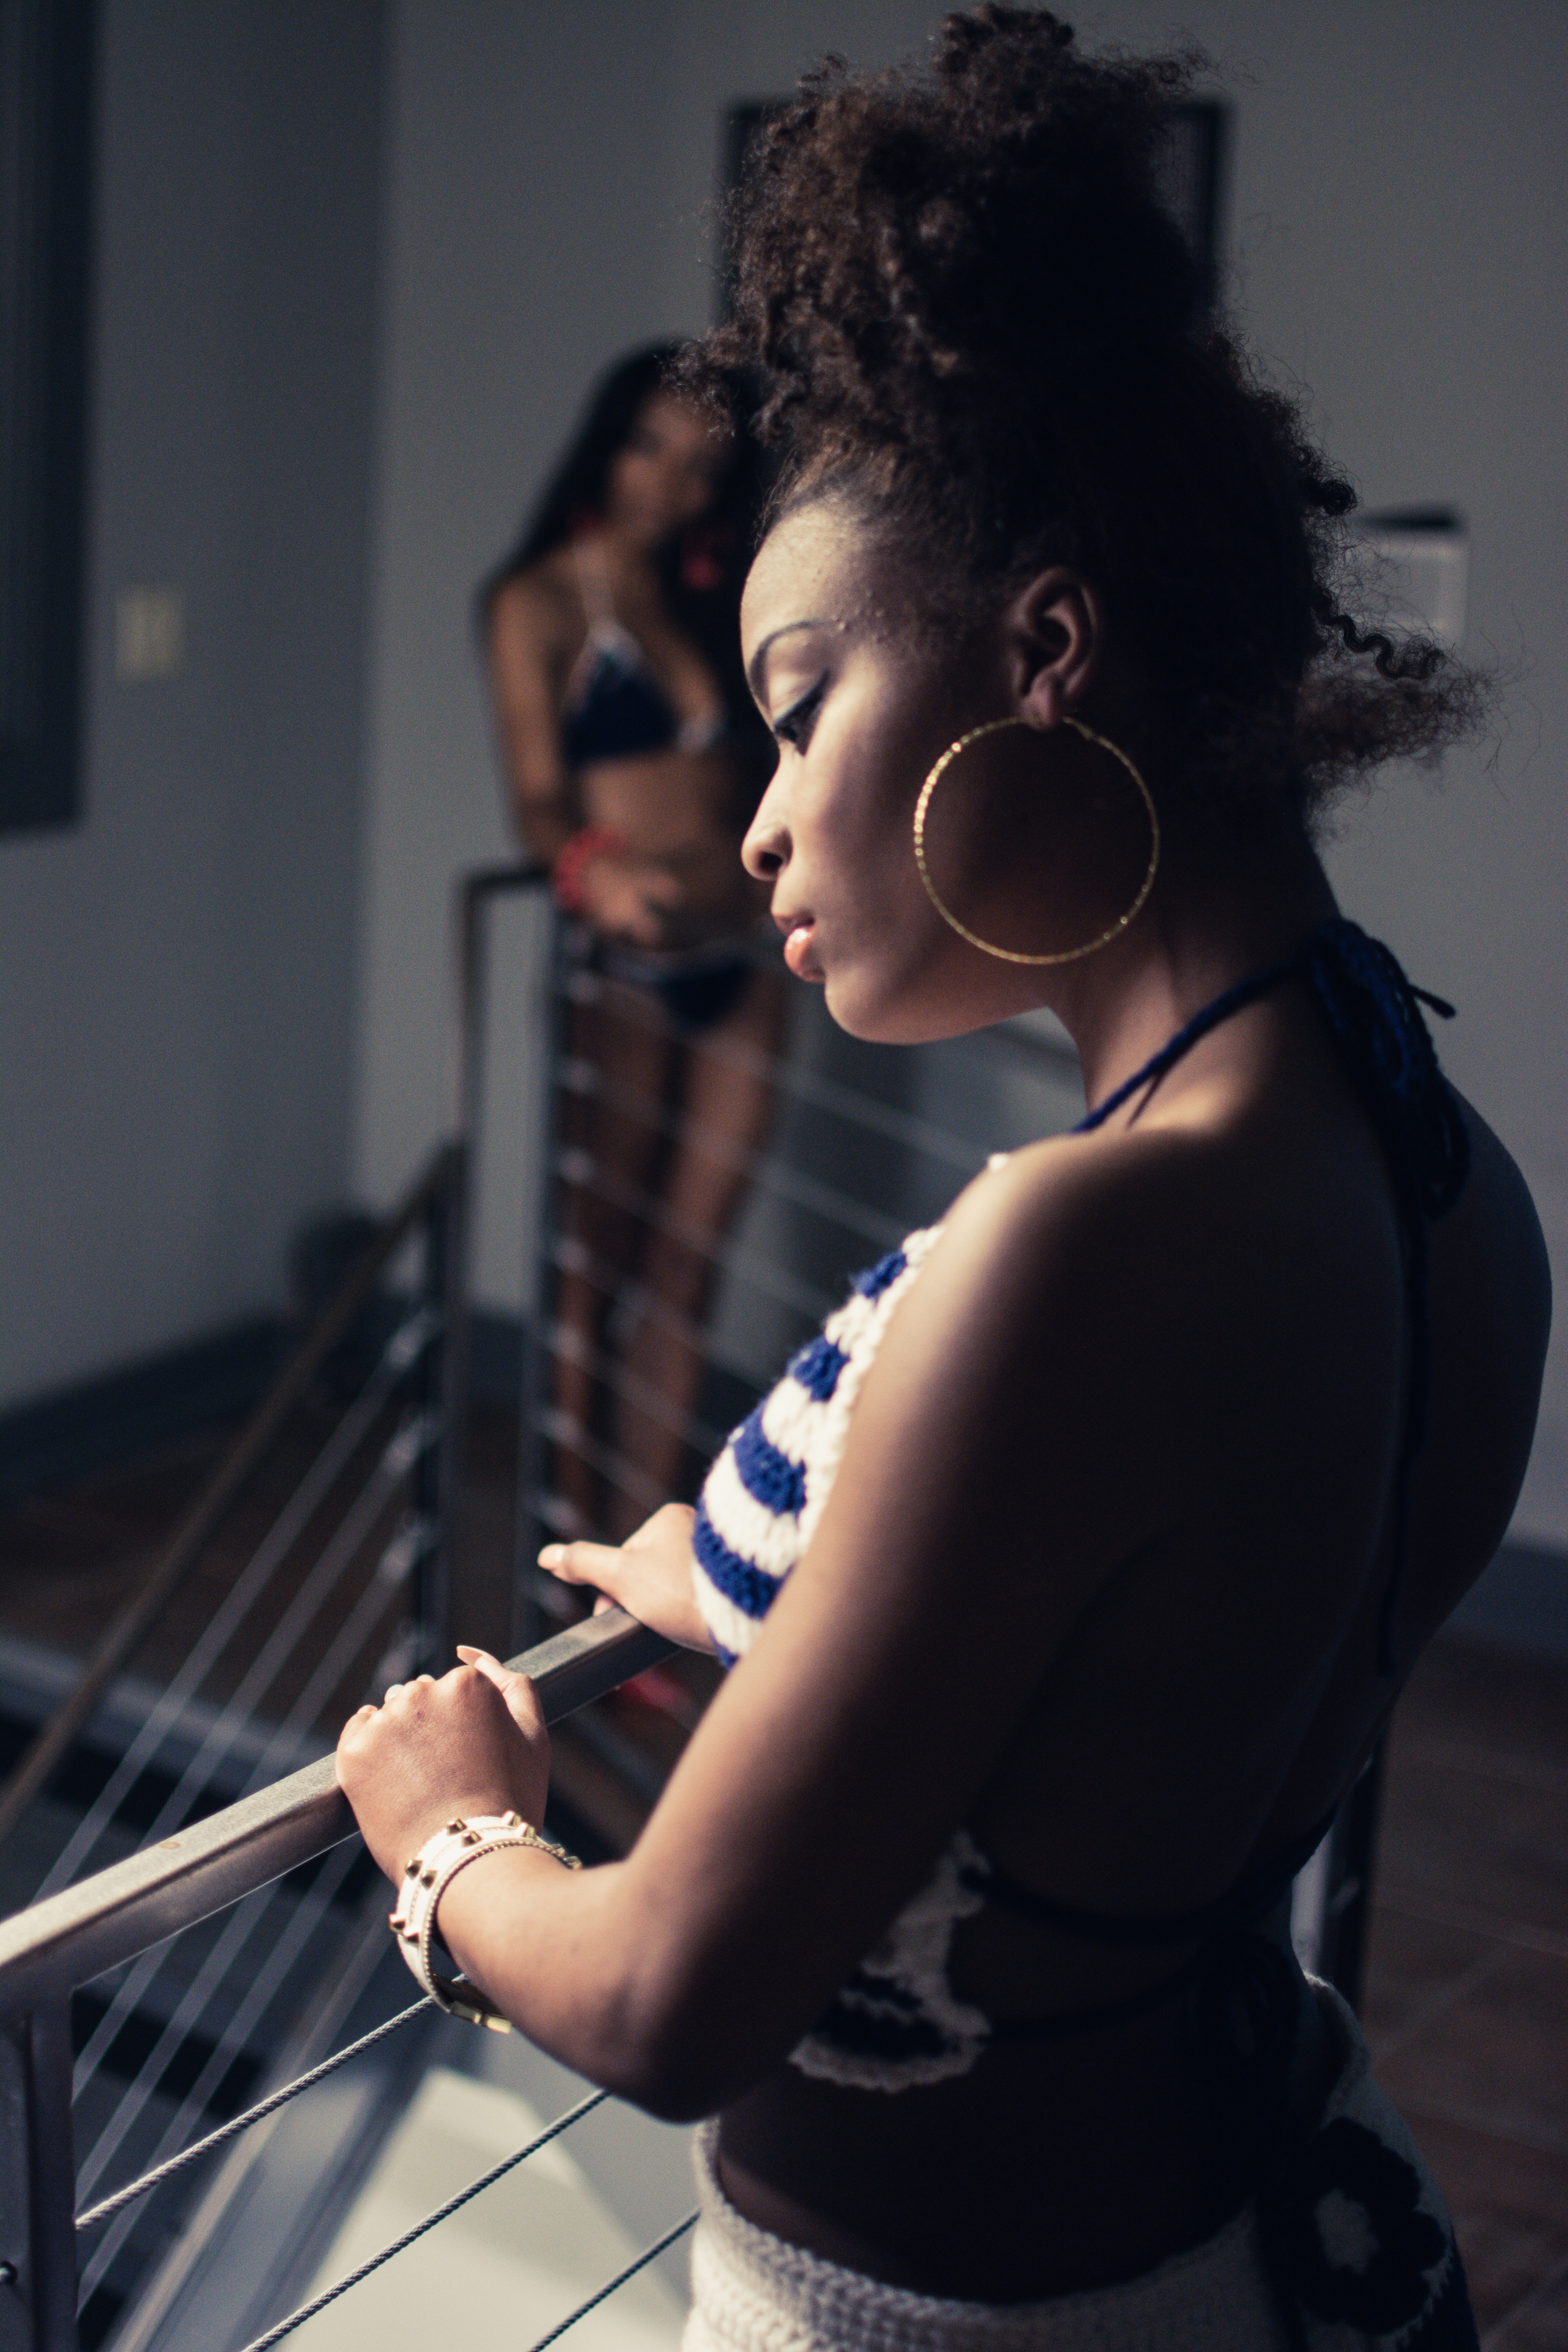
fashion, shoulder, photography, black hair, performance, fashion design, photo shoot